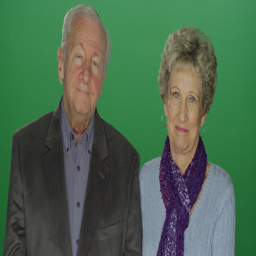
elder couple look at each other and smile , on a green studio background